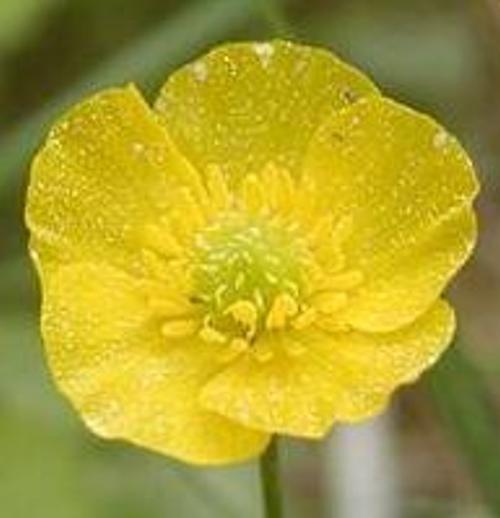
Label: buttercup